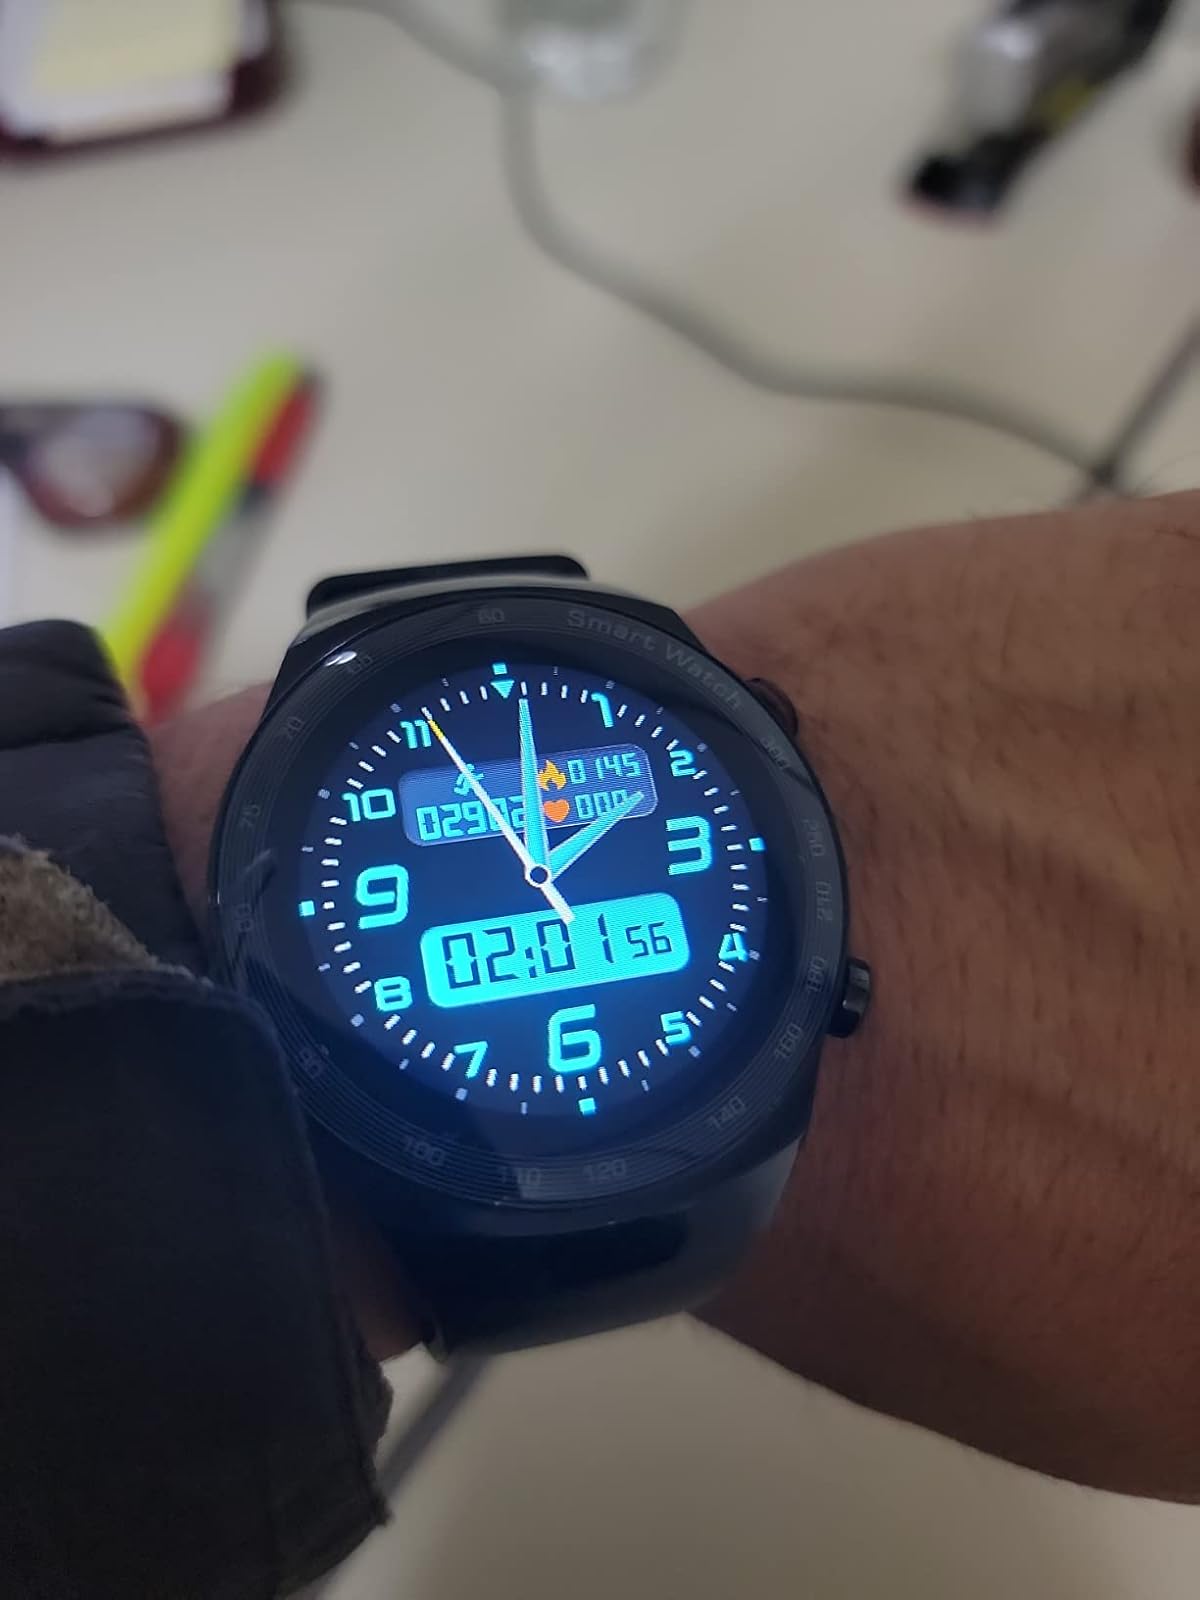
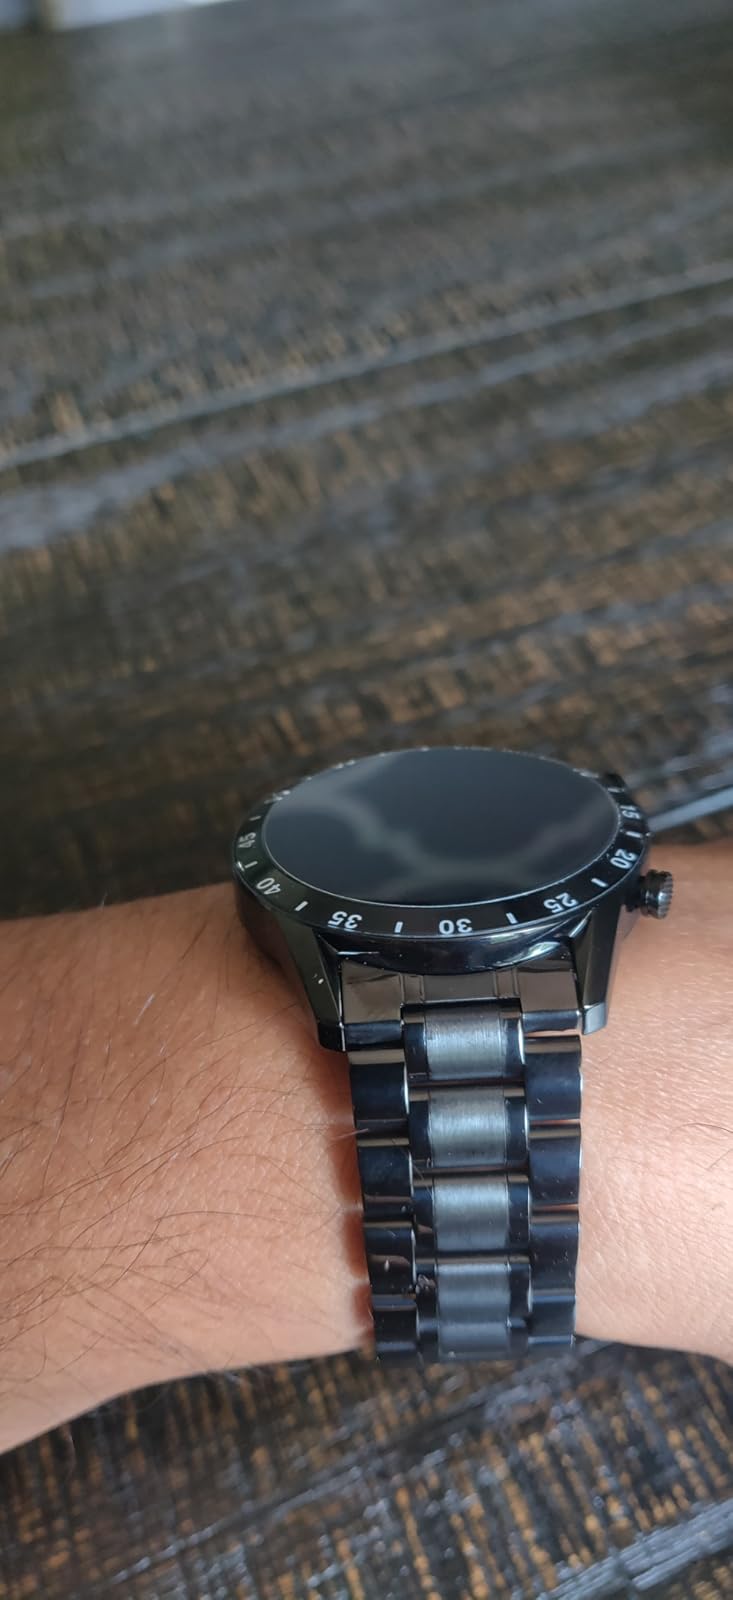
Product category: smartwatch
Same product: no